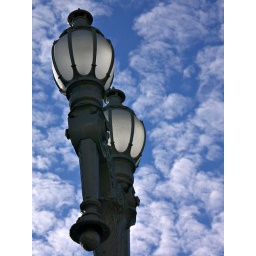
Urban lights 2 lamps in sky